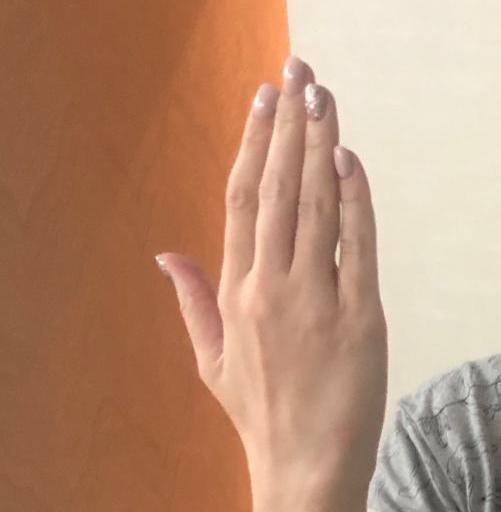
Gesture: stop_inverted